Rabbit (Winnie-the-Pooh)

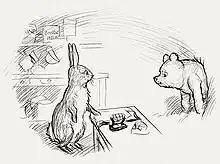
Illustration by E. H. Shepard.

Rabbit is a fictional character in the book series and cartoons "Winnie-the-Pooh". He is a friend of Winnie-the-Pooh, regards himself as practical and tends to take the lead, though not always with the results that he intends.